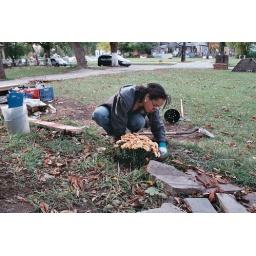
A volunteer plants flowers near the near meditation garden.